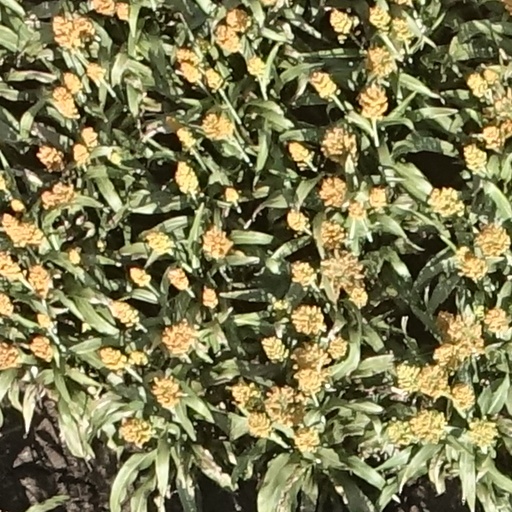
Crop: sorghum